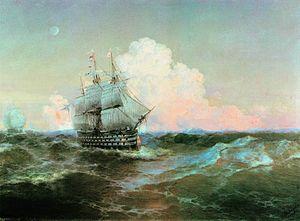
Le Douze Apôtres, en russe : Dvienadsat Apostolov : Двенадцать апостолов, est un cuirassé à voiles commandé par la Marine impériale de Russie. Sur le même modèle, deux sister-ships furent construits : le Paris et le Grand-duc Konstantin. En service dans la flotte de la mer Noire, le Douze Apôtres prit part à la défense de Sébastopol. Avec d'autres navires russes, il fut coulé dans la baie nord de Sébastopol dans la nuit du 25 février au 26 février 1854. À l'automne de 1861, une tentative de renflouage échoua.